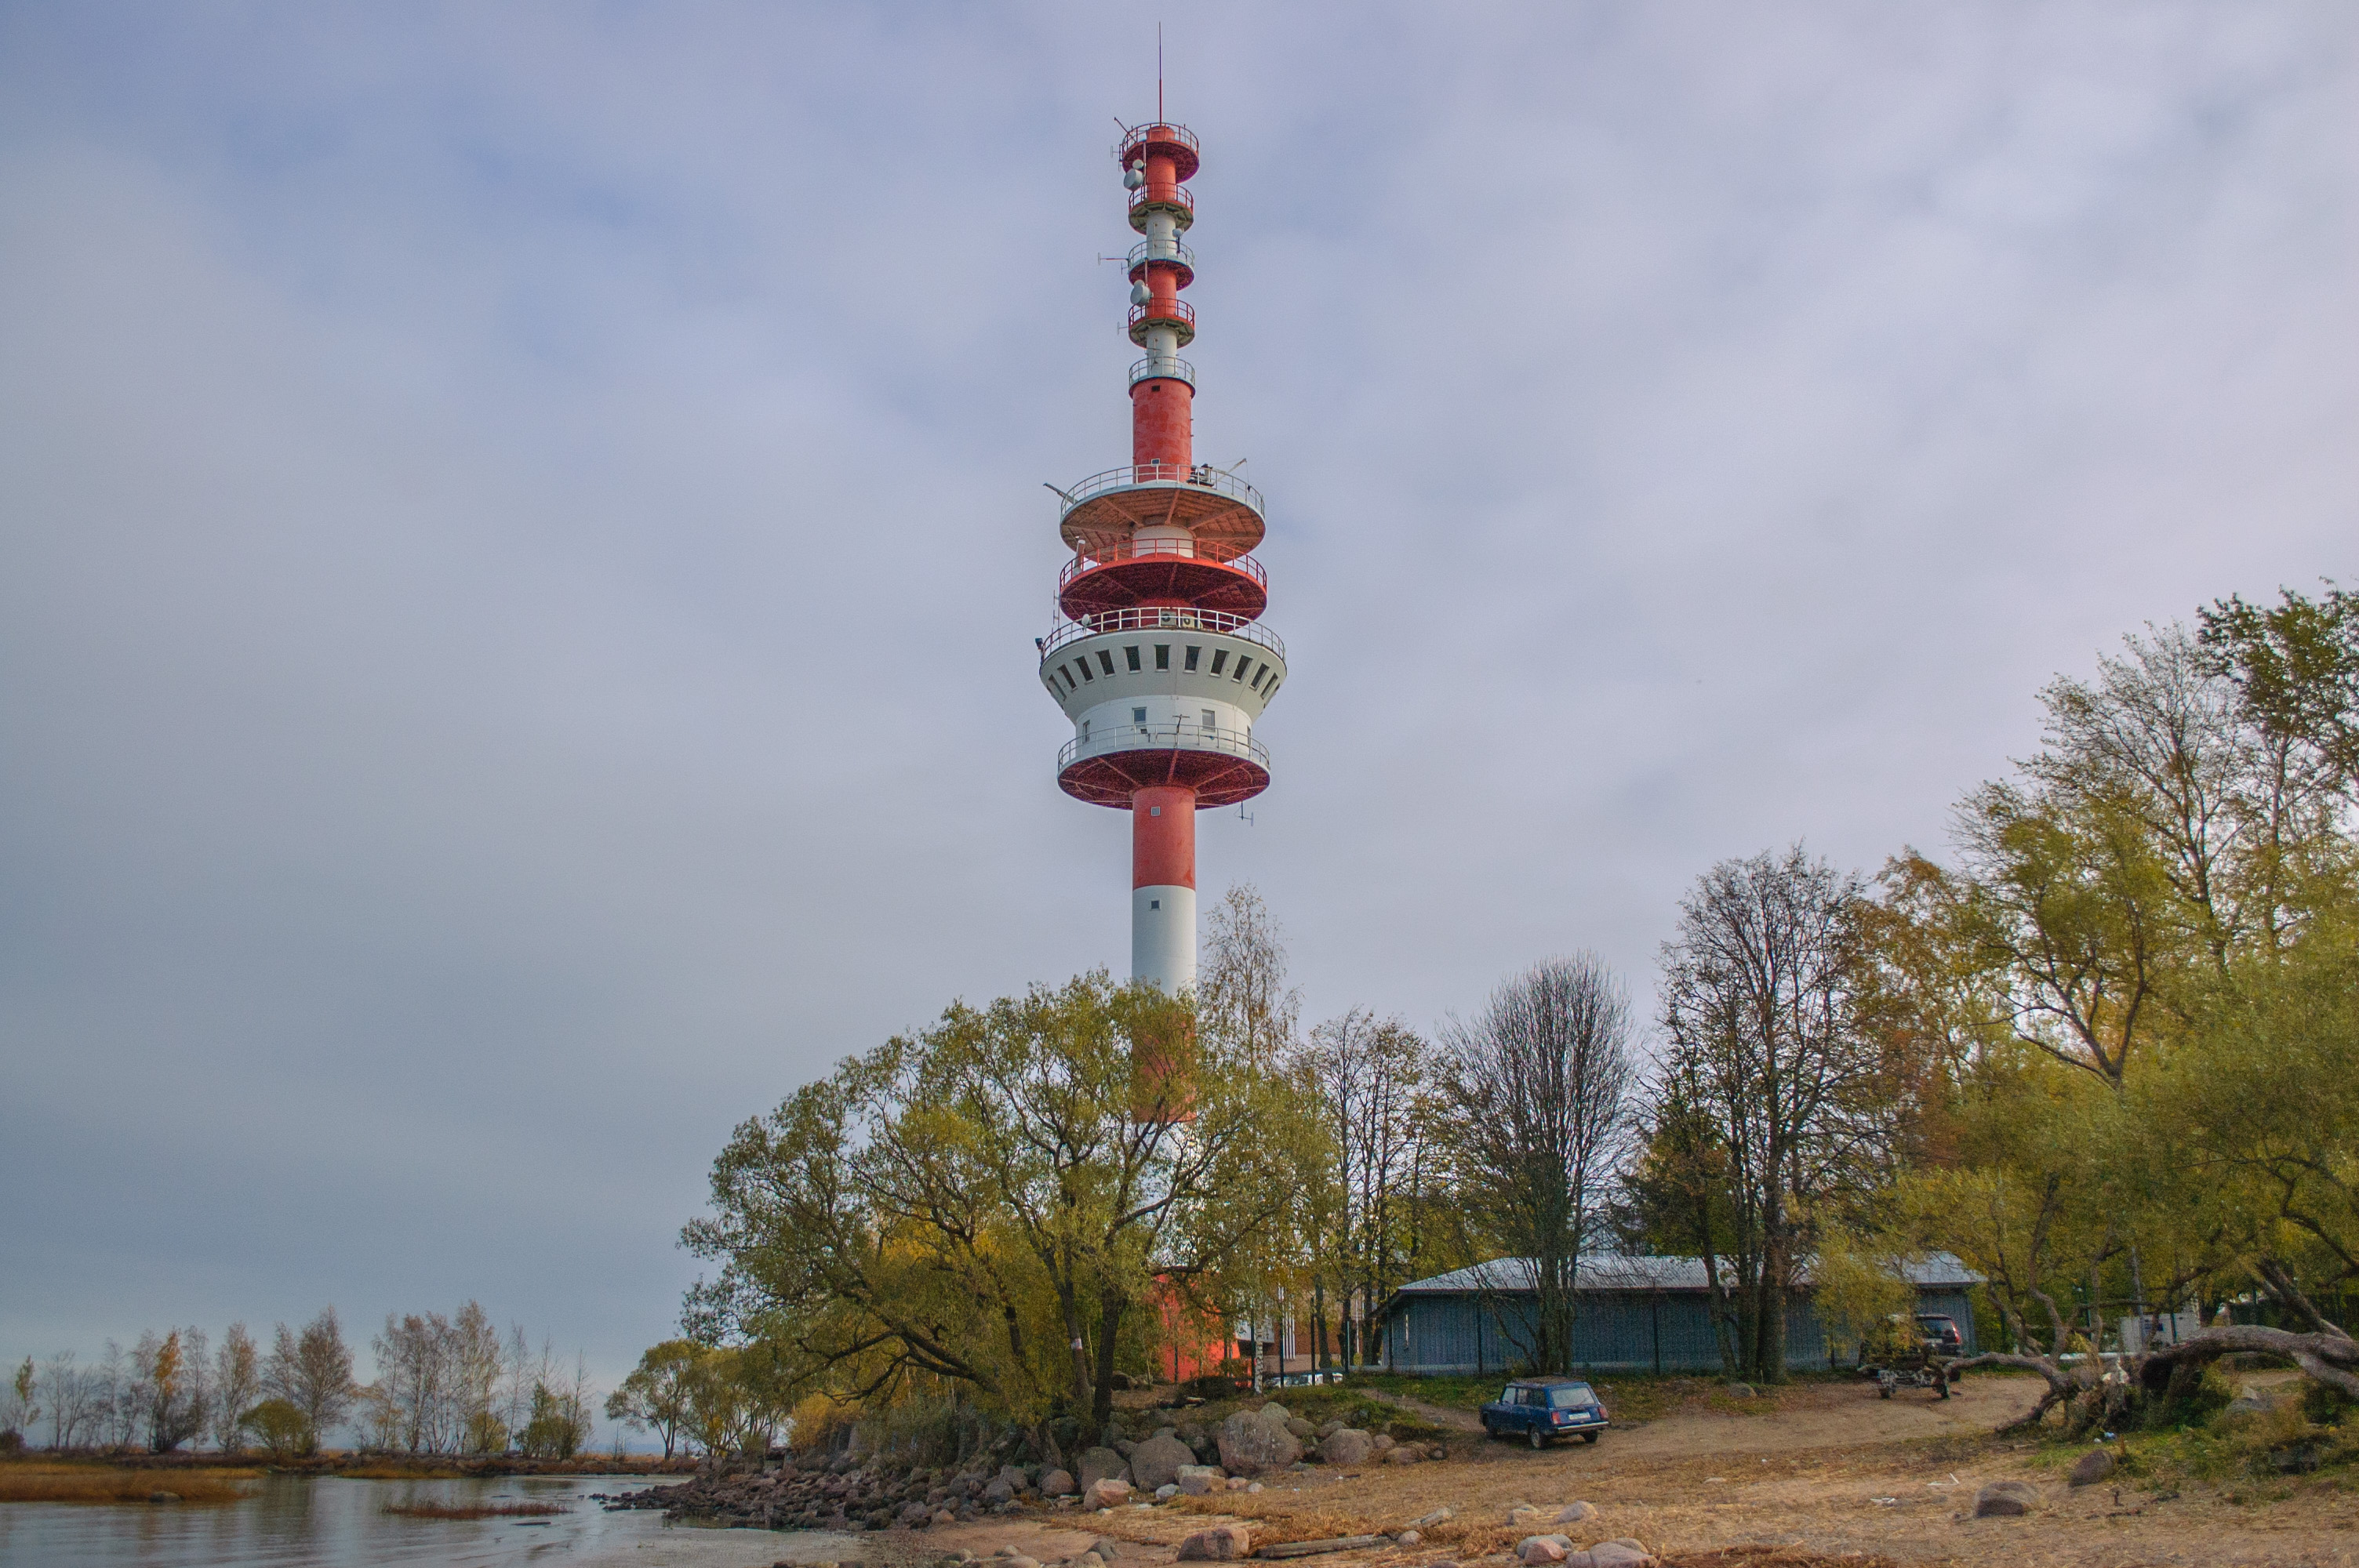
image, tower, transmitter station, observation tower